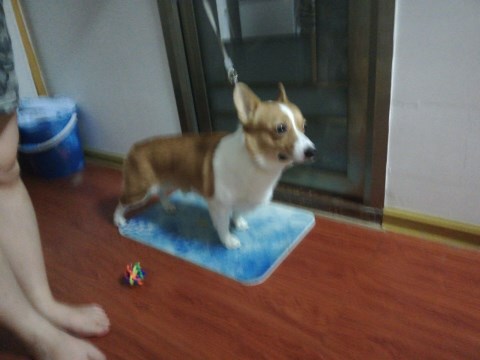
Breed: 2909-n000116-Cardigan